Georgian society in Jane Austen's novels

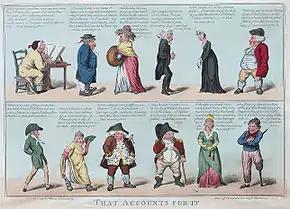
Various Georgian era types, during the reign of George III. By Isaac Cruikshank (1799).

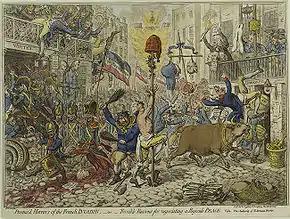
"Promis'd Horrors of the French Invasion": the French Revolution unleashed all kinds of fantasies in the British imagination (caricature by James Gillray, in 1796).

The reign of George III—if one includes in it the Regency period that took place during his final illness – encompasses all of Jane Austen's life, and even beyond, as it started in 1760, just before her parents married in 1764, and ended up in 1820, after the death of Austen in 1817 and the posthumous publication of her two novels, "Persuasion" and "Northanger Abbey" in 1818.